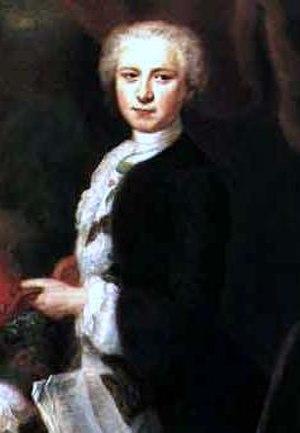
Leopold August Abel est un violoniste et compositeur allemand.